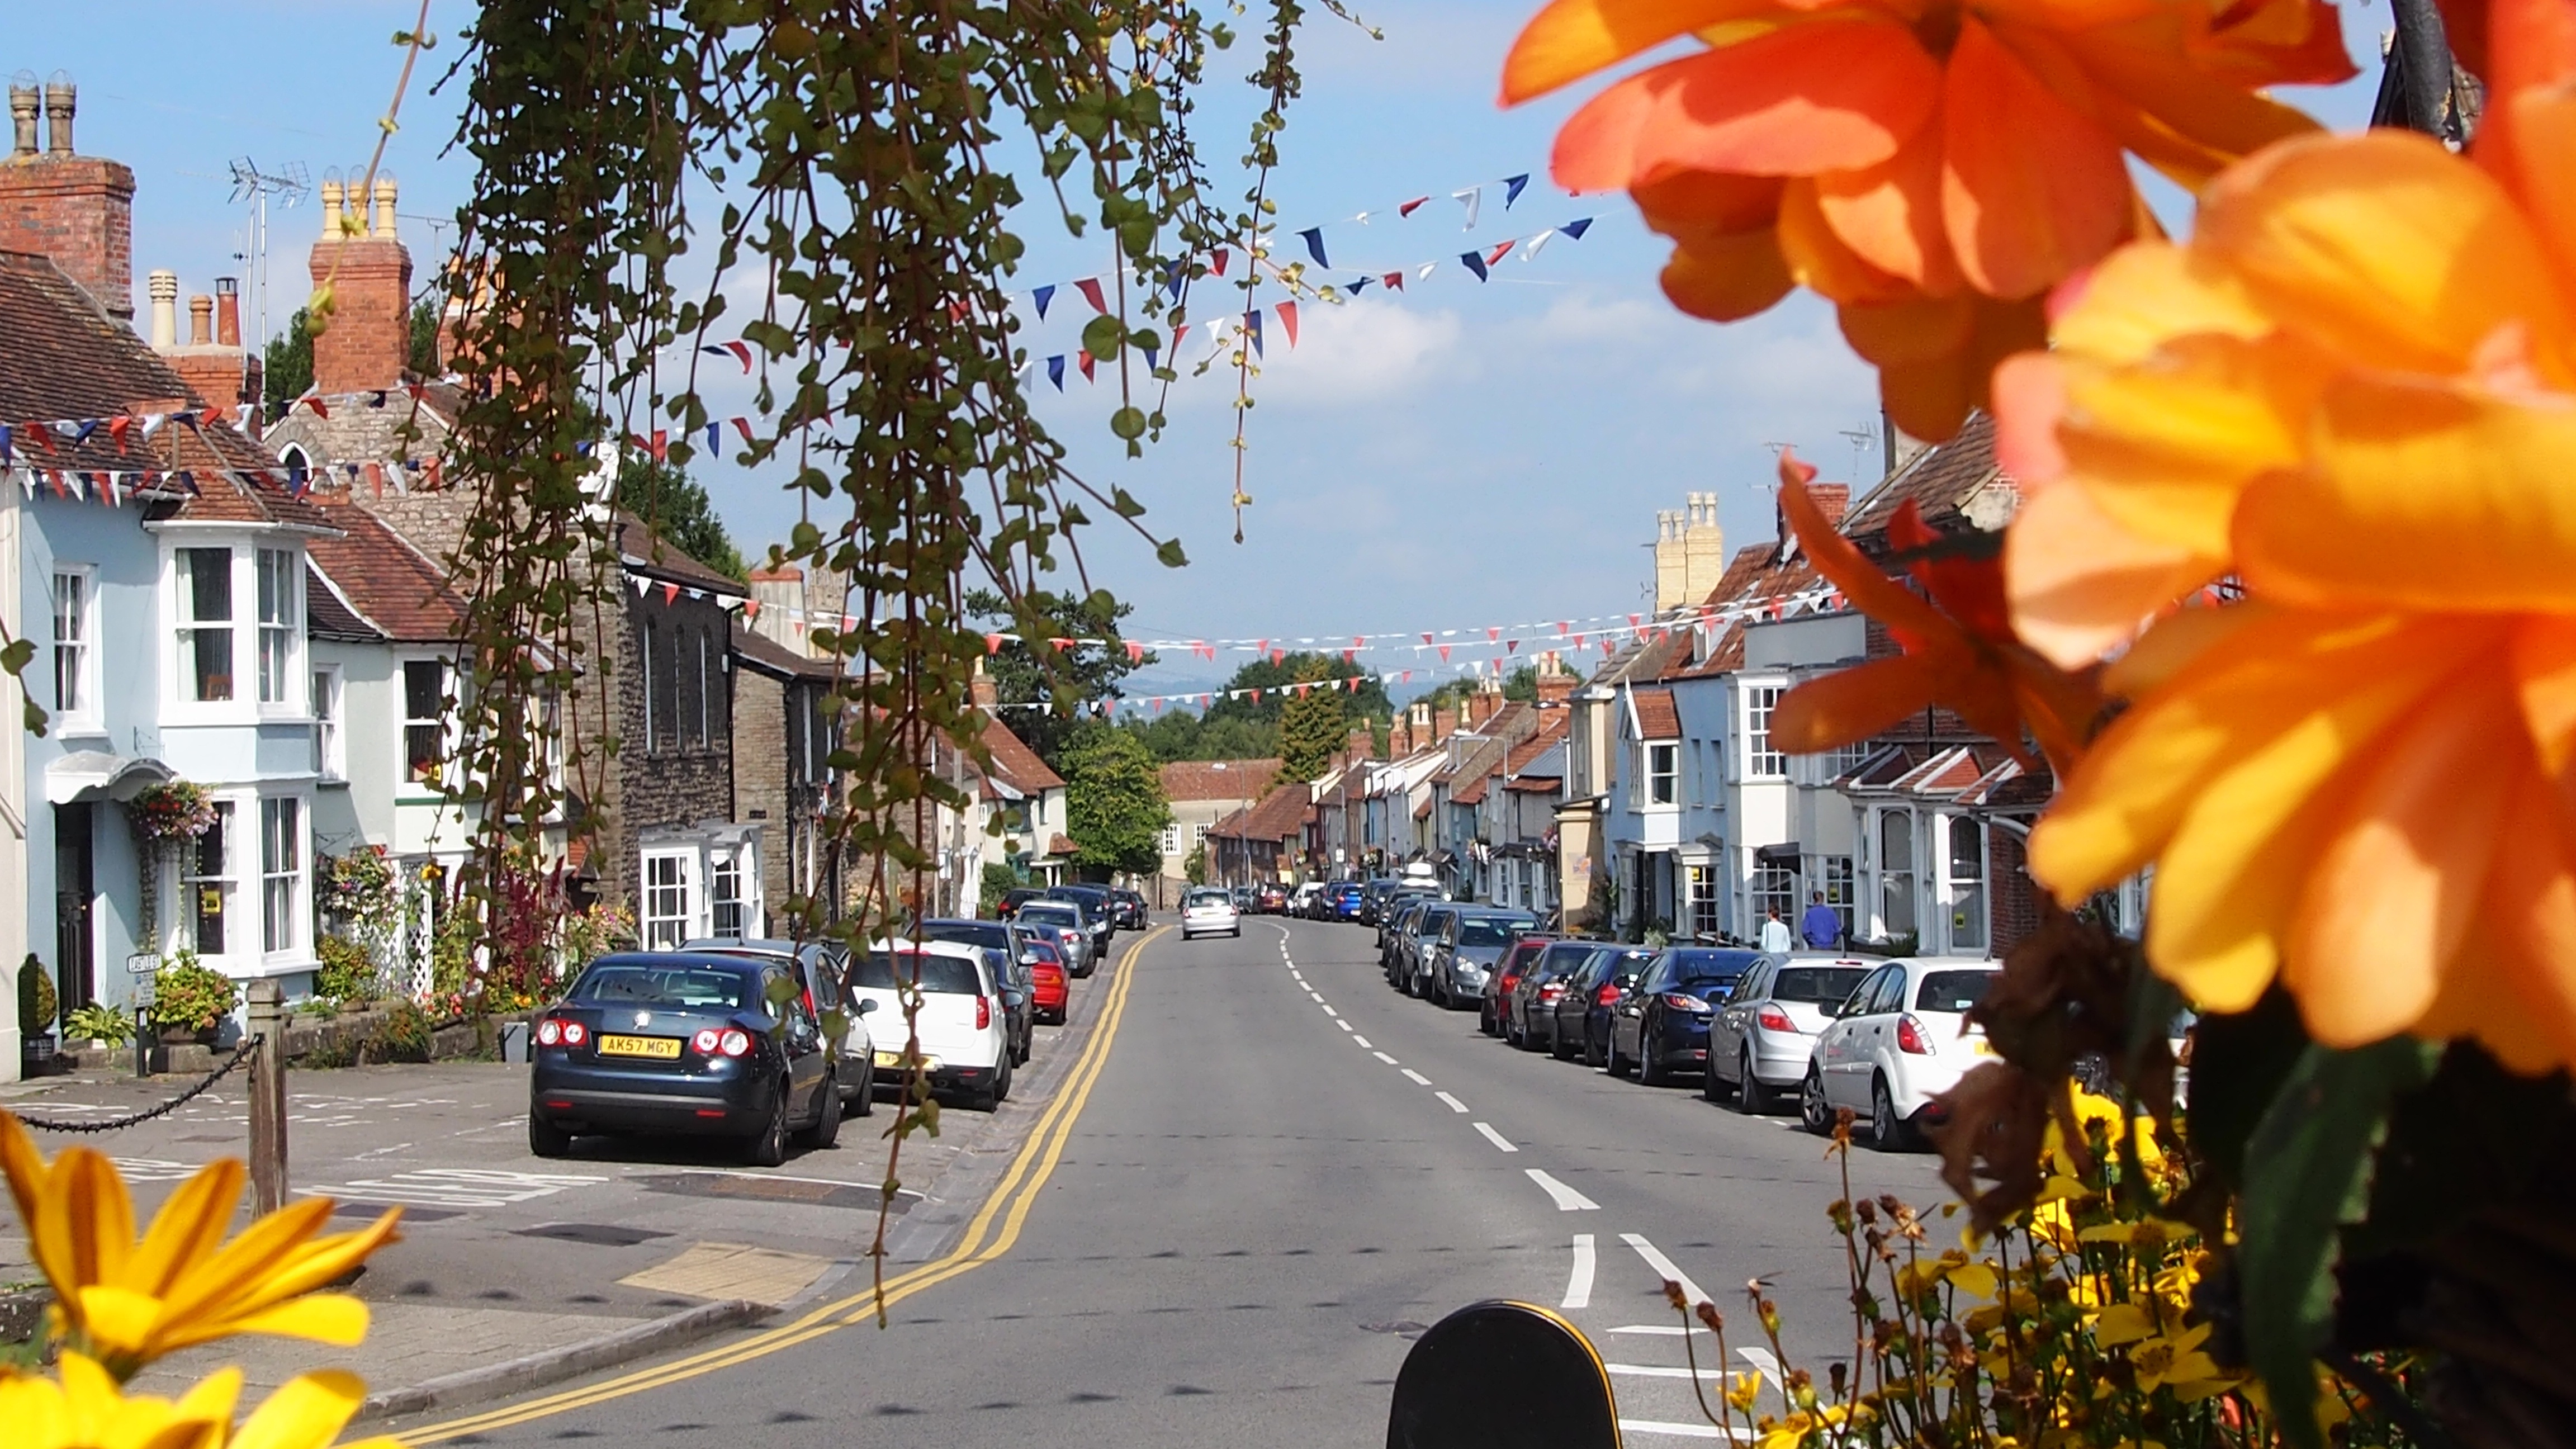
tree, pedestrian, road, street, flower, town, autumn, infrastructure, gloucestershire, neighbourhood, high street, thornbury